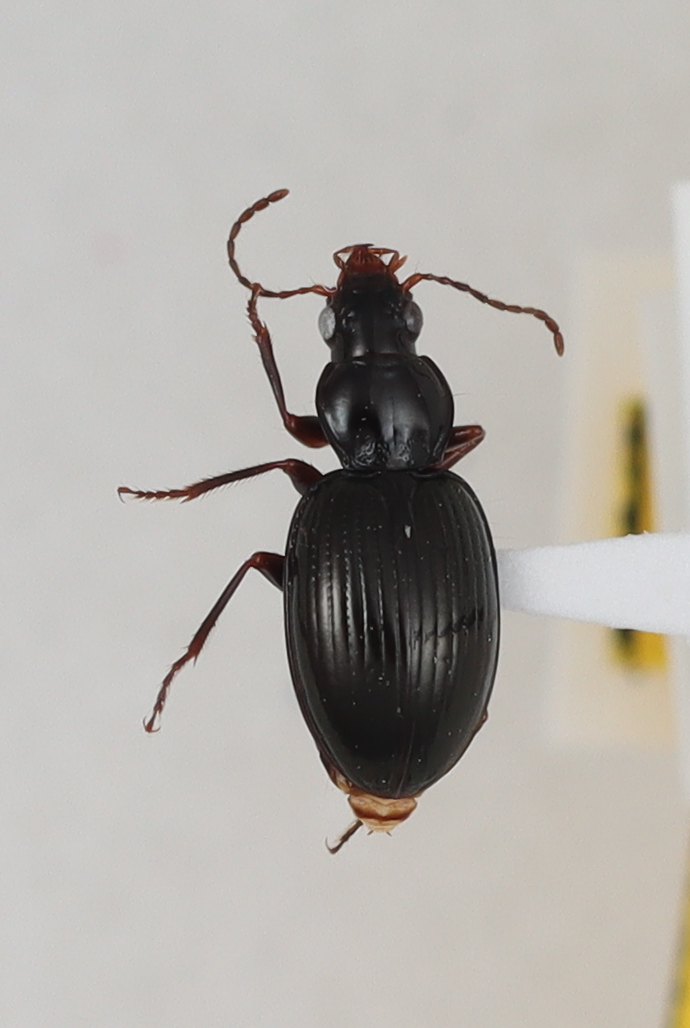
Scientific name: Mecyclothorax karschi
Plot: 14
Trap: W
Collected: 20190703